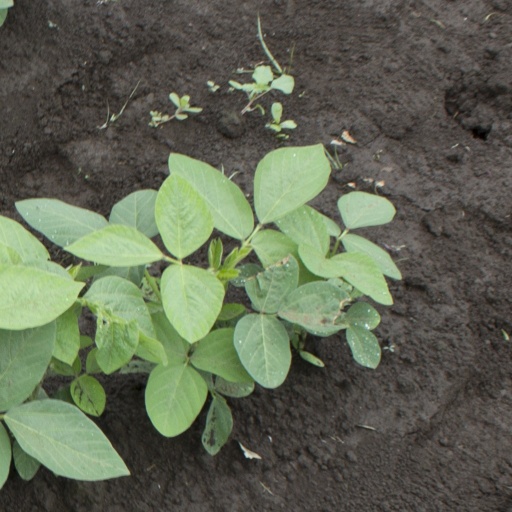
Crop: soybean